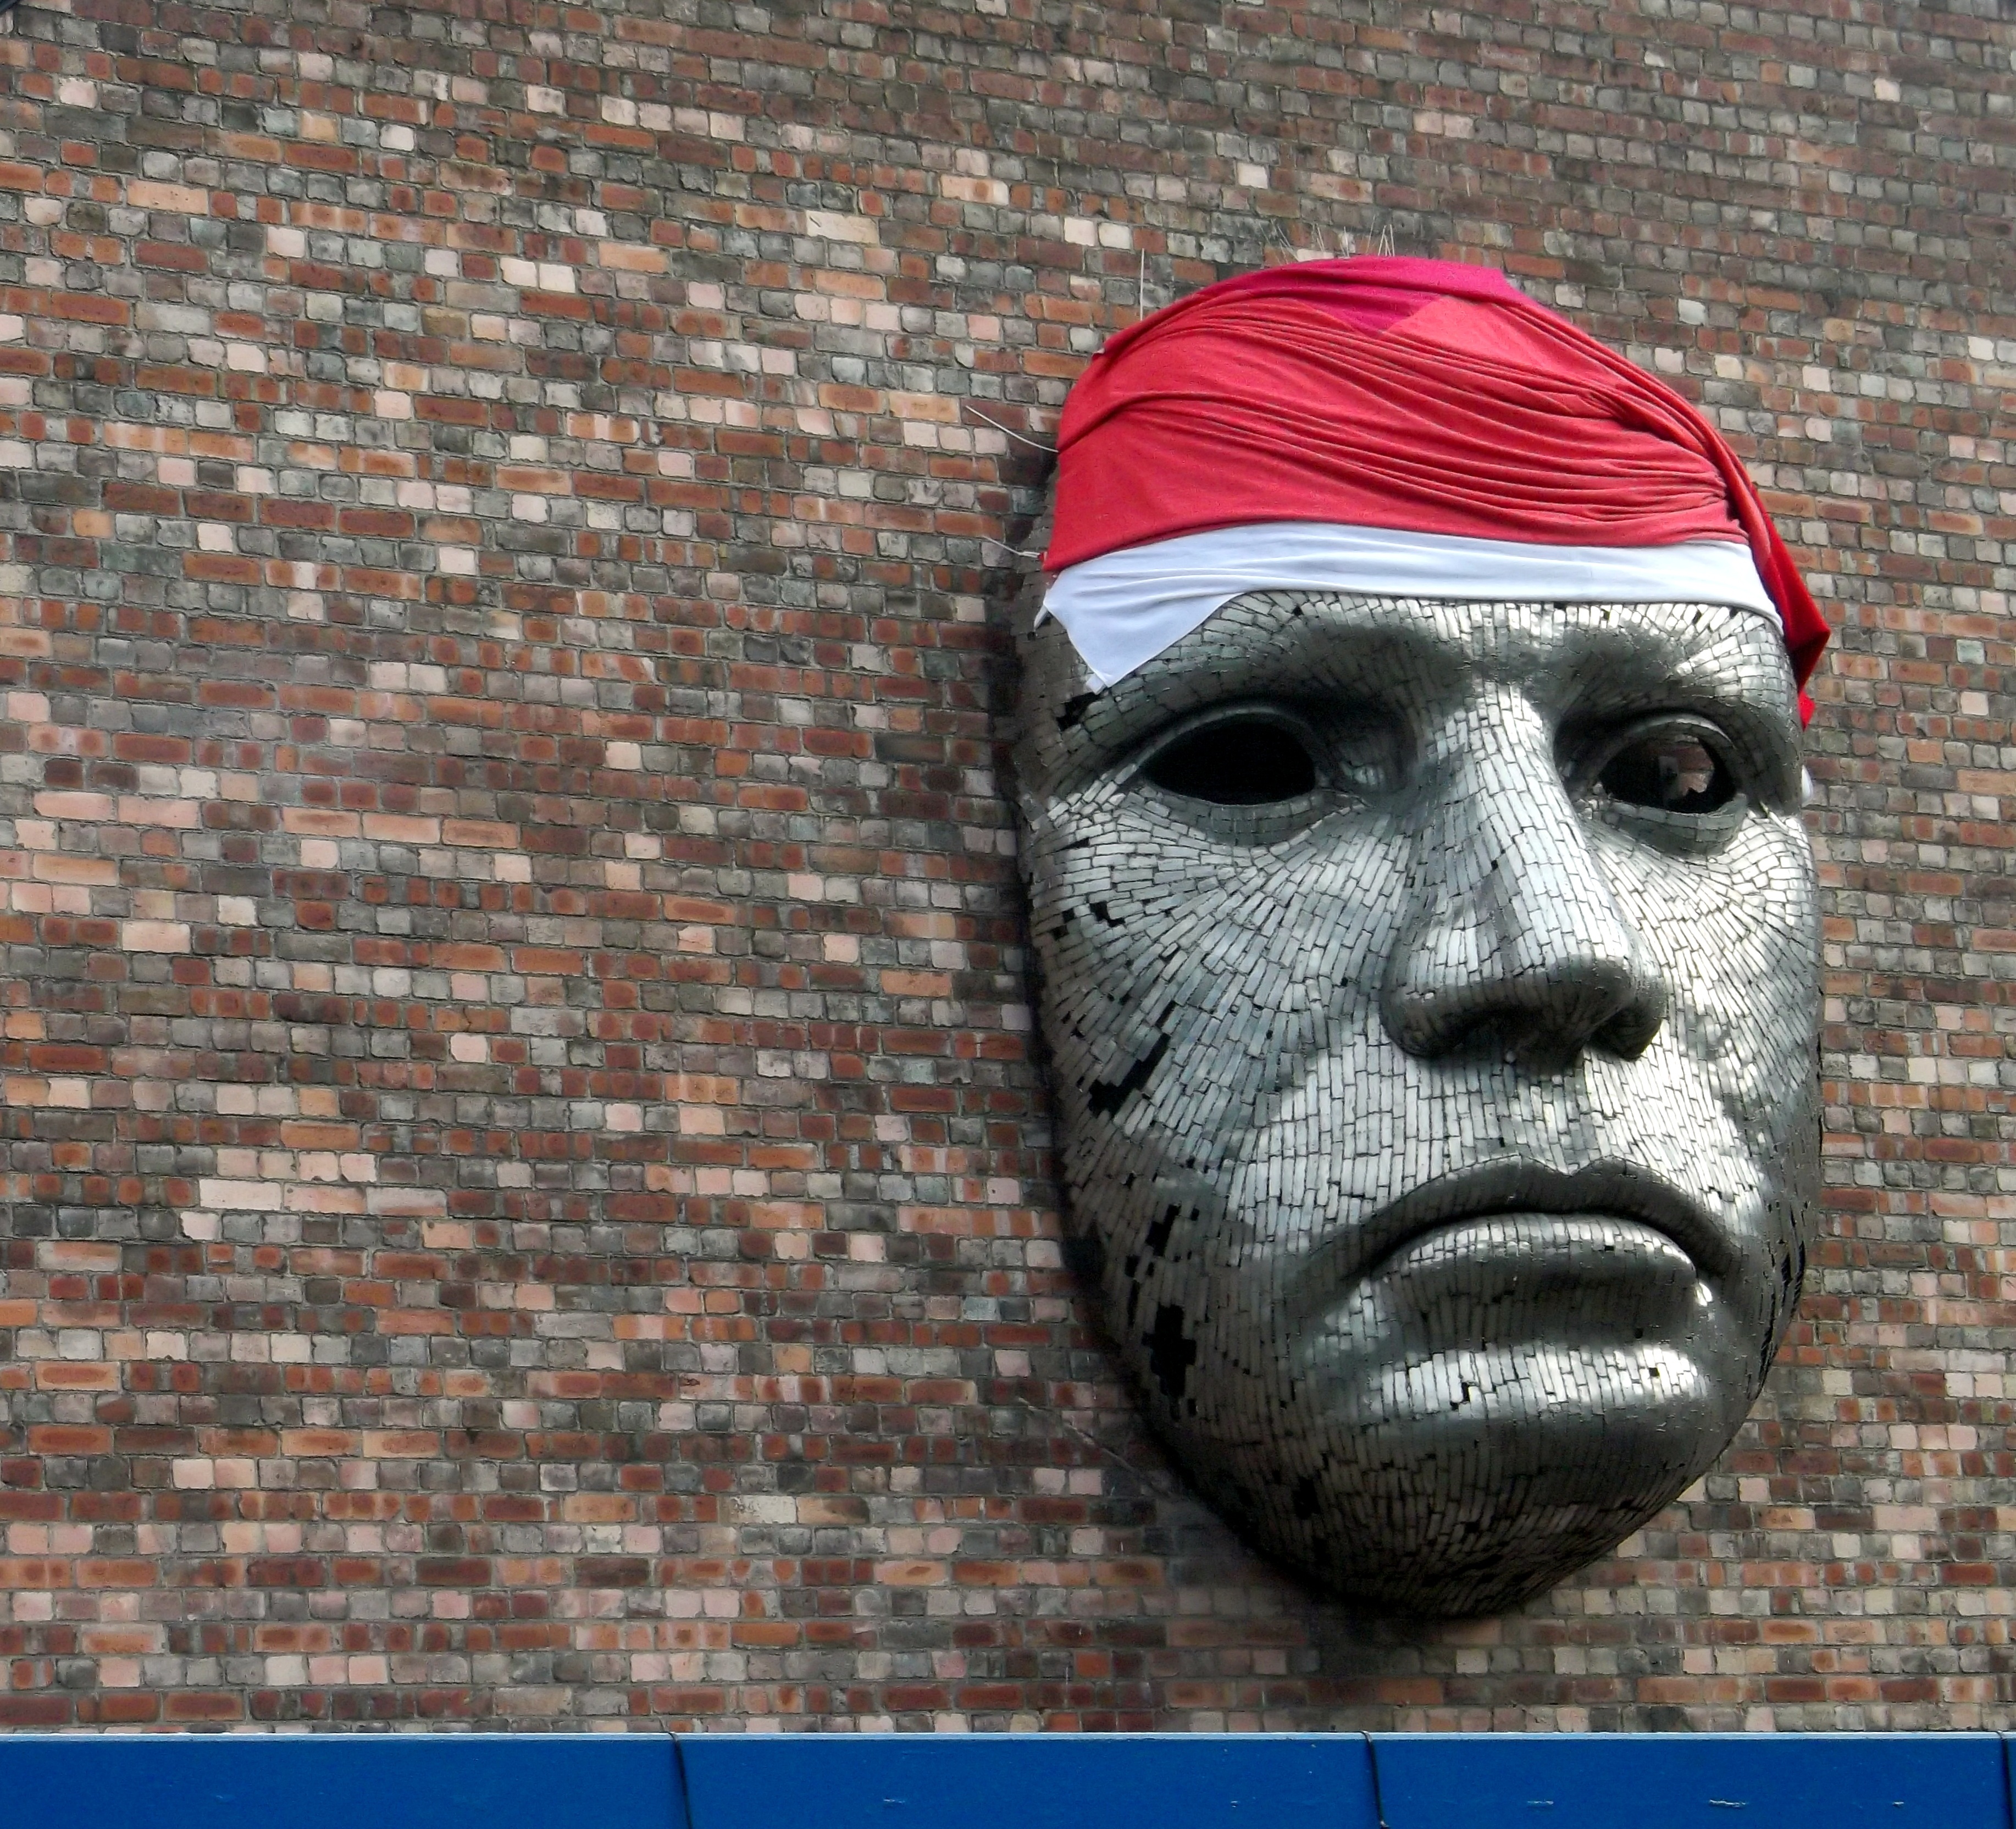
wall, male, statue, decoration, artistic, metal, clothing, face, sculpture, art, mask, head, bricks, giant, costume, handicraft